What the Health

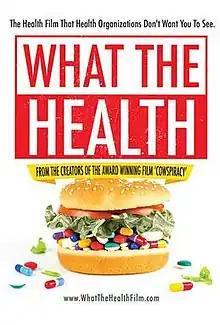
Film poster

What the Health is a 2017 American documentary film that advocates for a plant-based diet. It critiques the health effects of meat, dairy product and egg consumption, and questions the practices of leading health and pharmaceutical organizations. Some have also criticised the film, arguing that there are scientific inaccuracies.